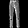
Label: Trouser